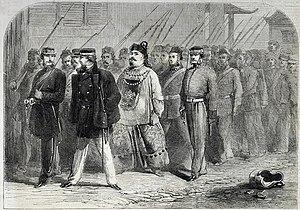
Ye Mingchen était un haut fonctionnaire chinois de la dynastie Qing, connu pour sa résistance à l'influence britannique à Canton à la suite de la première Guerre de l'Opium, pour laquelle il fut promu Vice-Roi de Liangguang, et pour son rôle dans le déclenchement de la Seconde Guerre de l'Opium suite à l'incident de l'Arrow.